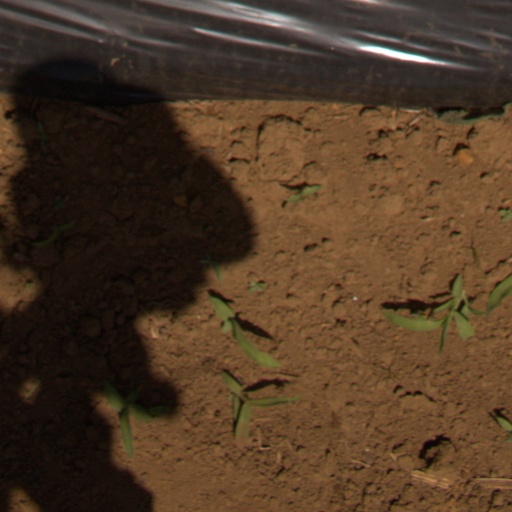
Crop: Jerusalem artichoke